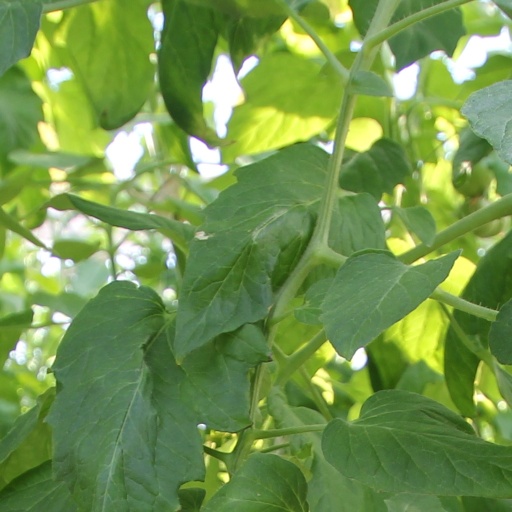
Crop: tomato